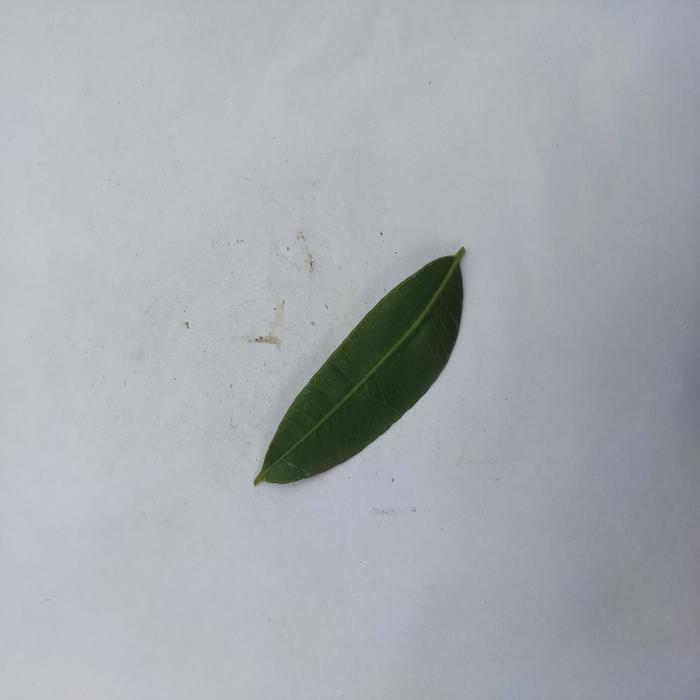
Crop: Hog Plum
Leaf condition: Heathy_Leaf